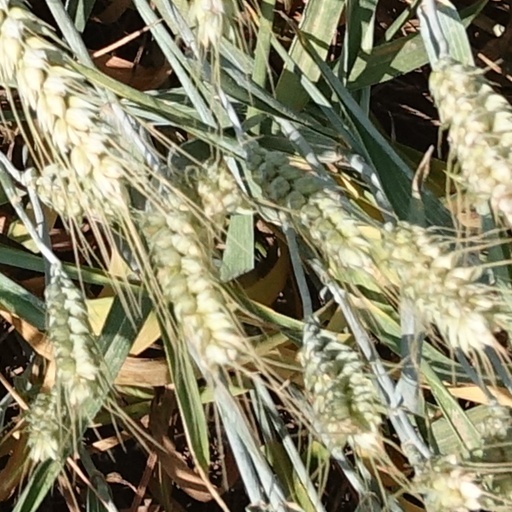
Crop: wheat